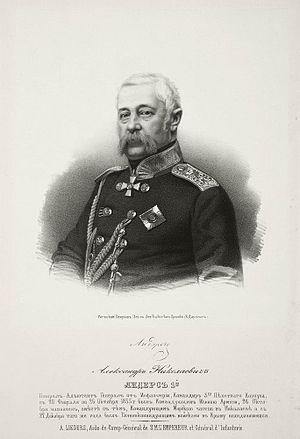
Alexandre Nikolaïevitch von Lüders est un général russe.